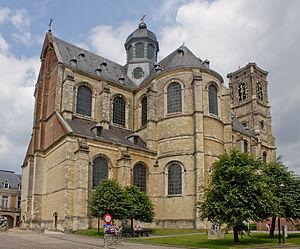
La liste des monastères en Belgique a pour but de recenser, sur le territoire de la Belgique, tous les monastères, c'est-à-dire ceux qui correspondent à des chartreuses, des abbayes ou des prieurés, mais aussi ceux qui le sont au sens strict. Il est précisé à chaque fois :
Cet article présente la liste des abbayes en Belgique, et reprend, pour chaque abbaye passée ou actuelle, sur le territoire de la Belgique, sa localisation précise, la date et les circonstances de sa fondation, son ordre religieux de rattachement et la situation actuelle de l'abbaye.